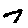
Label: 7